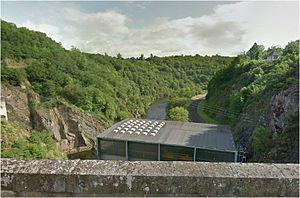
Le barrage de Rochebut se trouve dans l'Allier sur la rivière Cher, sur la D152, à cheval sur les communes de Mazirat et de Teillet-Argenty. Une centrale hydro-électrique y est installée.
Le Cher est un cours d'eau français, qui coule dans les départements de l'Allier, du Cher, de la Creuse, de l'Indre, d'Indre-et-Loire, de Loir-et-Cher et du Puy-de-Dôme, en régions Auvergne-Rhône-Alpes, Centre-Val de Loire et Nouvelle-Aquitaine.
Teillet-Argenty est une commune française, située dans le département de l'Allier en région Auvergne-Rhône-Alpes.